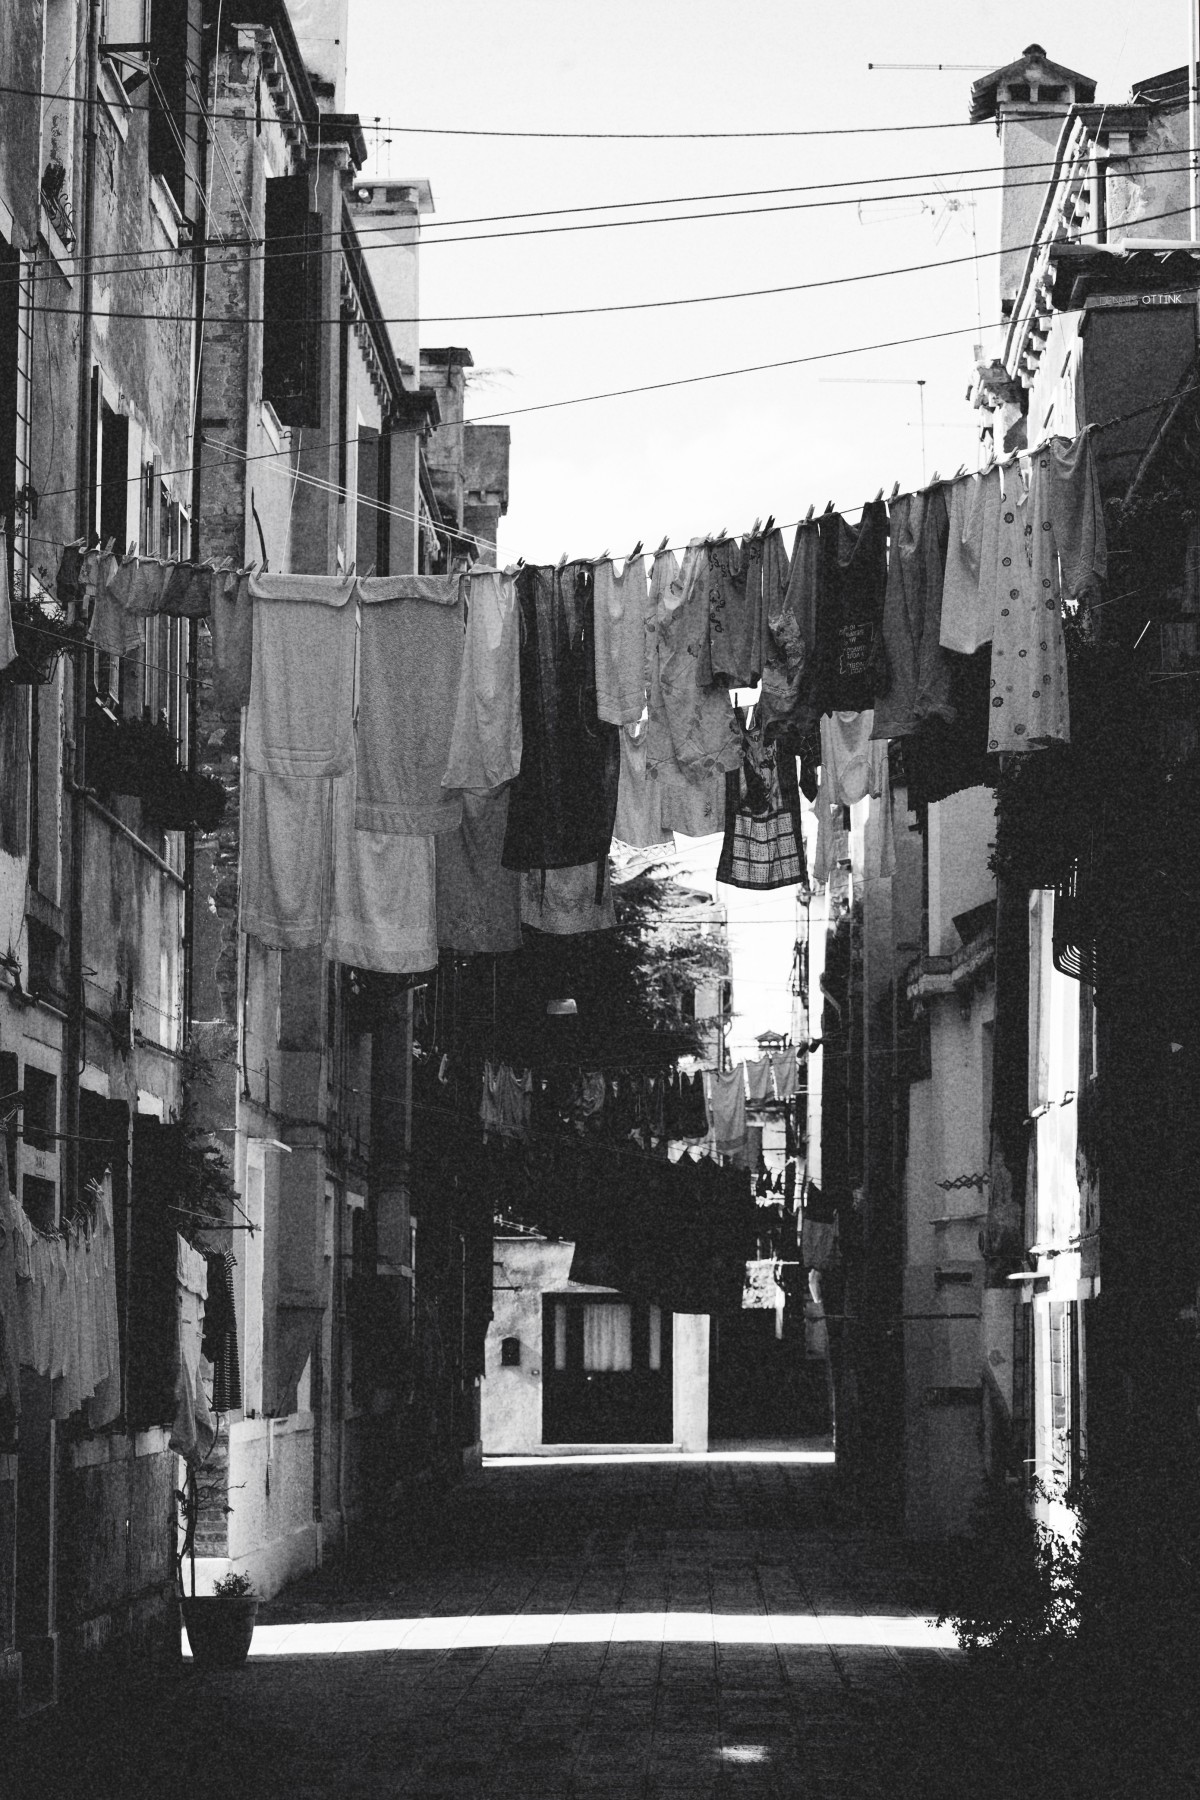
Tags: road, street, alley, infrastructure, photograph, shape, urban area